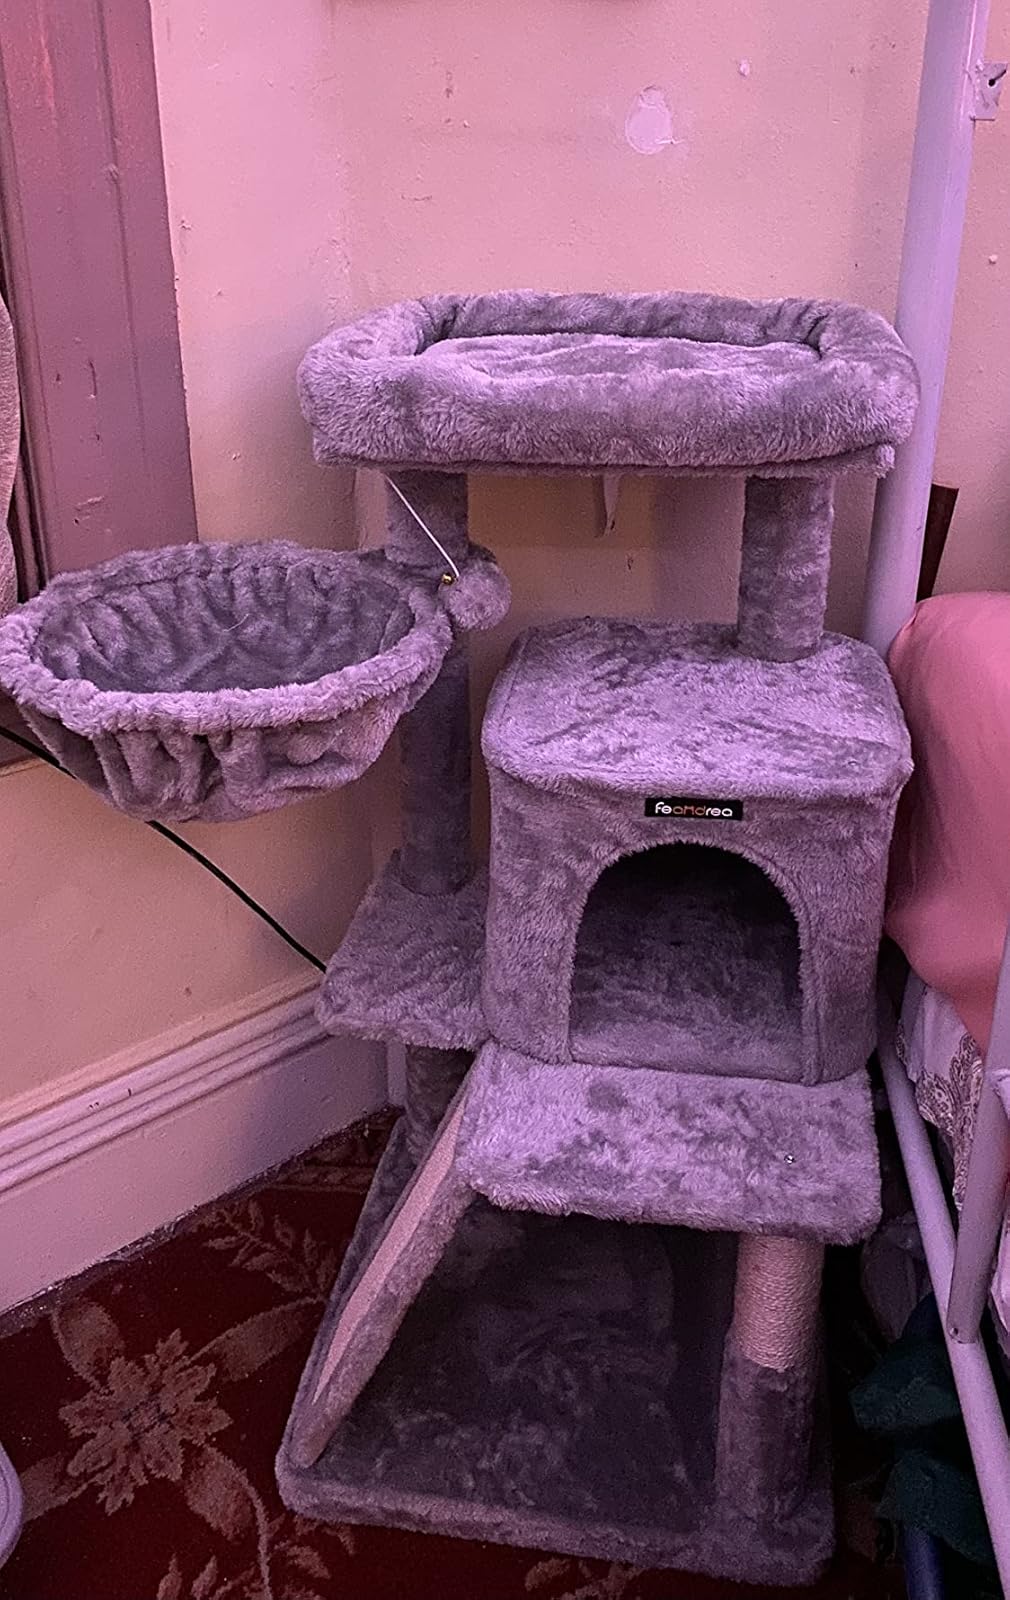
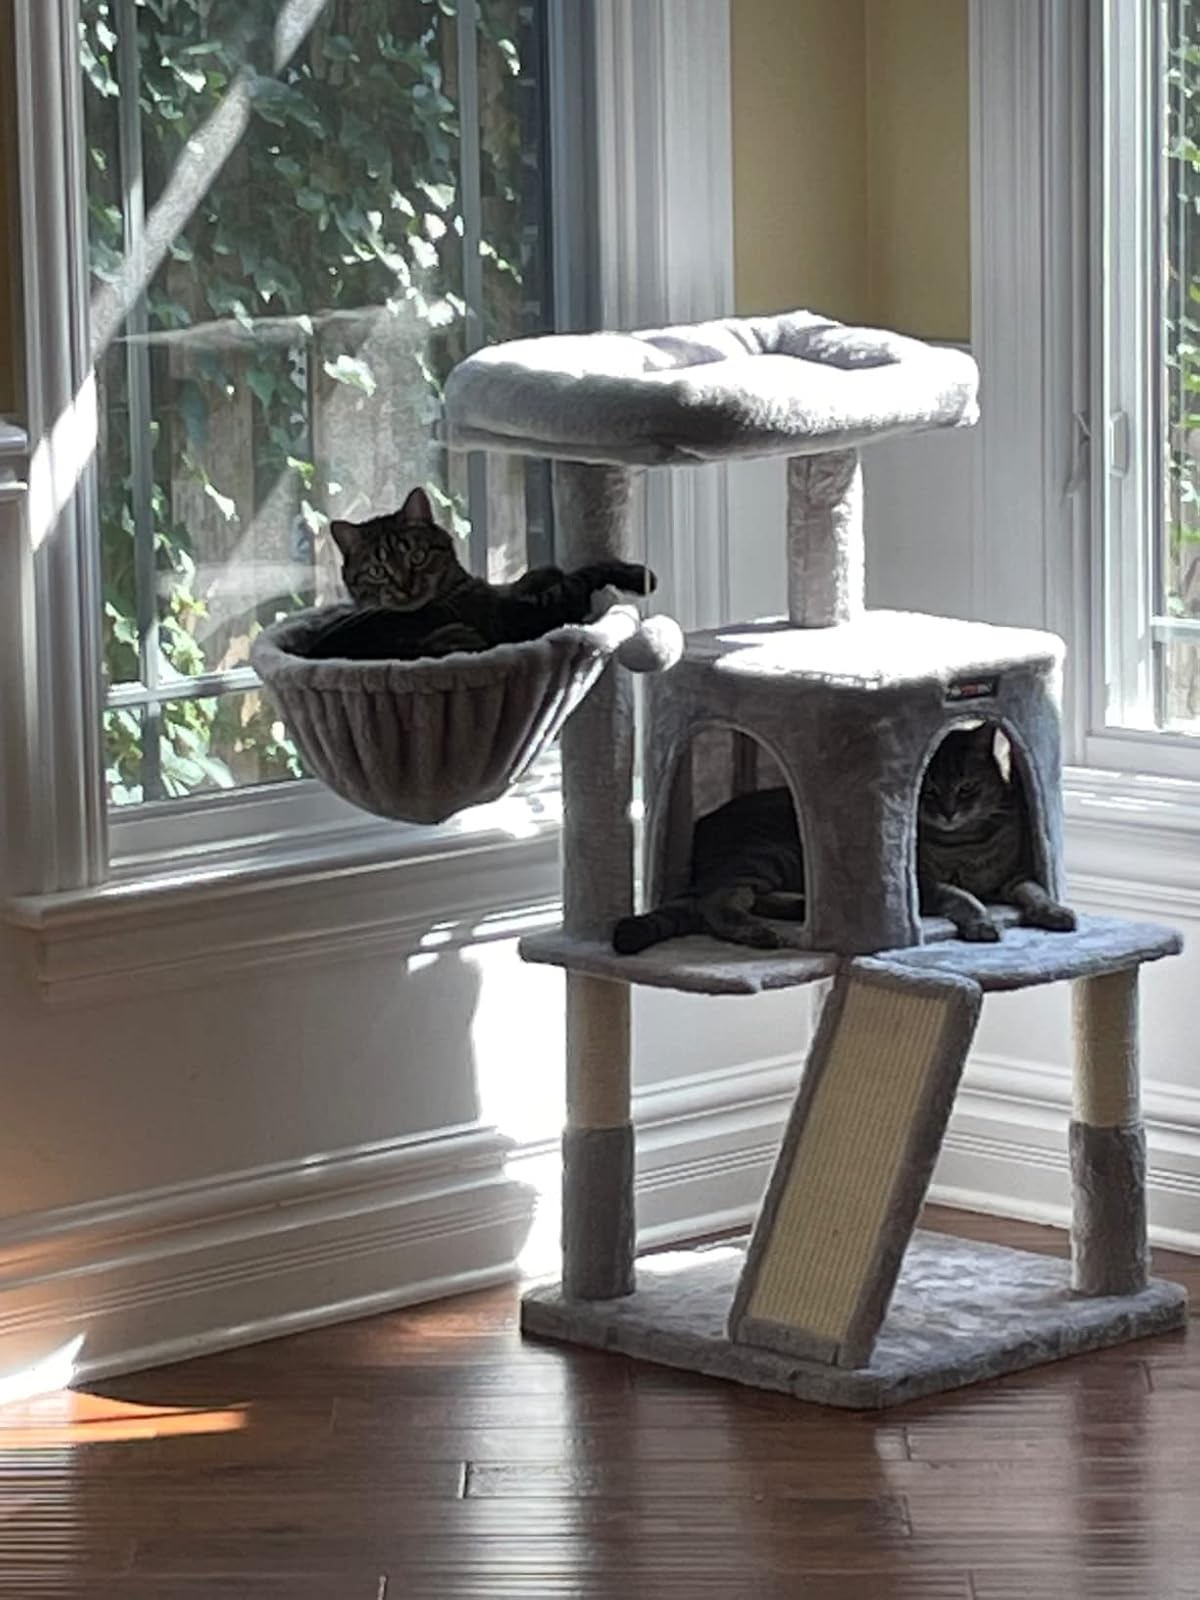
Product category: items_cat tree
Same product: yes